British Aircraft Eagle

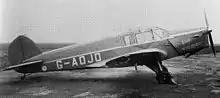
Eagle II in 1936

The British Aircraft Eagle was a low-wing wooden monoplane with an enclosed cabin for the pilot and two passengers and a retractable undercarriage. It was almost entirely composed of wood; one prominent exception was the limited use of steel tubing in the structure of the forward portion of the fuselage, which permitted the doors to be both shaped and positioned continently. Furthermore, while the majority of the covering was plywood, some areas were made of fabric (such as on the control surfaces) instead for economic reasons. Both the wings and the tail unit featured a relatively high aspect ratio (on both vertical and horizontal surfaces for the latter). The tail unit was furnished with a particularly compact horn balance on the rudder, which effectively concealed the mass balance that was then in favour amongst aeronautical experts of the era. The fin was wire-braced and had a plywood covering while the stabiliser was adjustable and had a similar plywood covering.